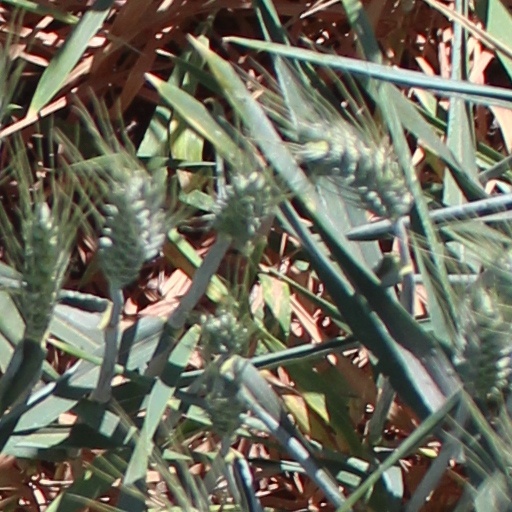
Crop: wheat